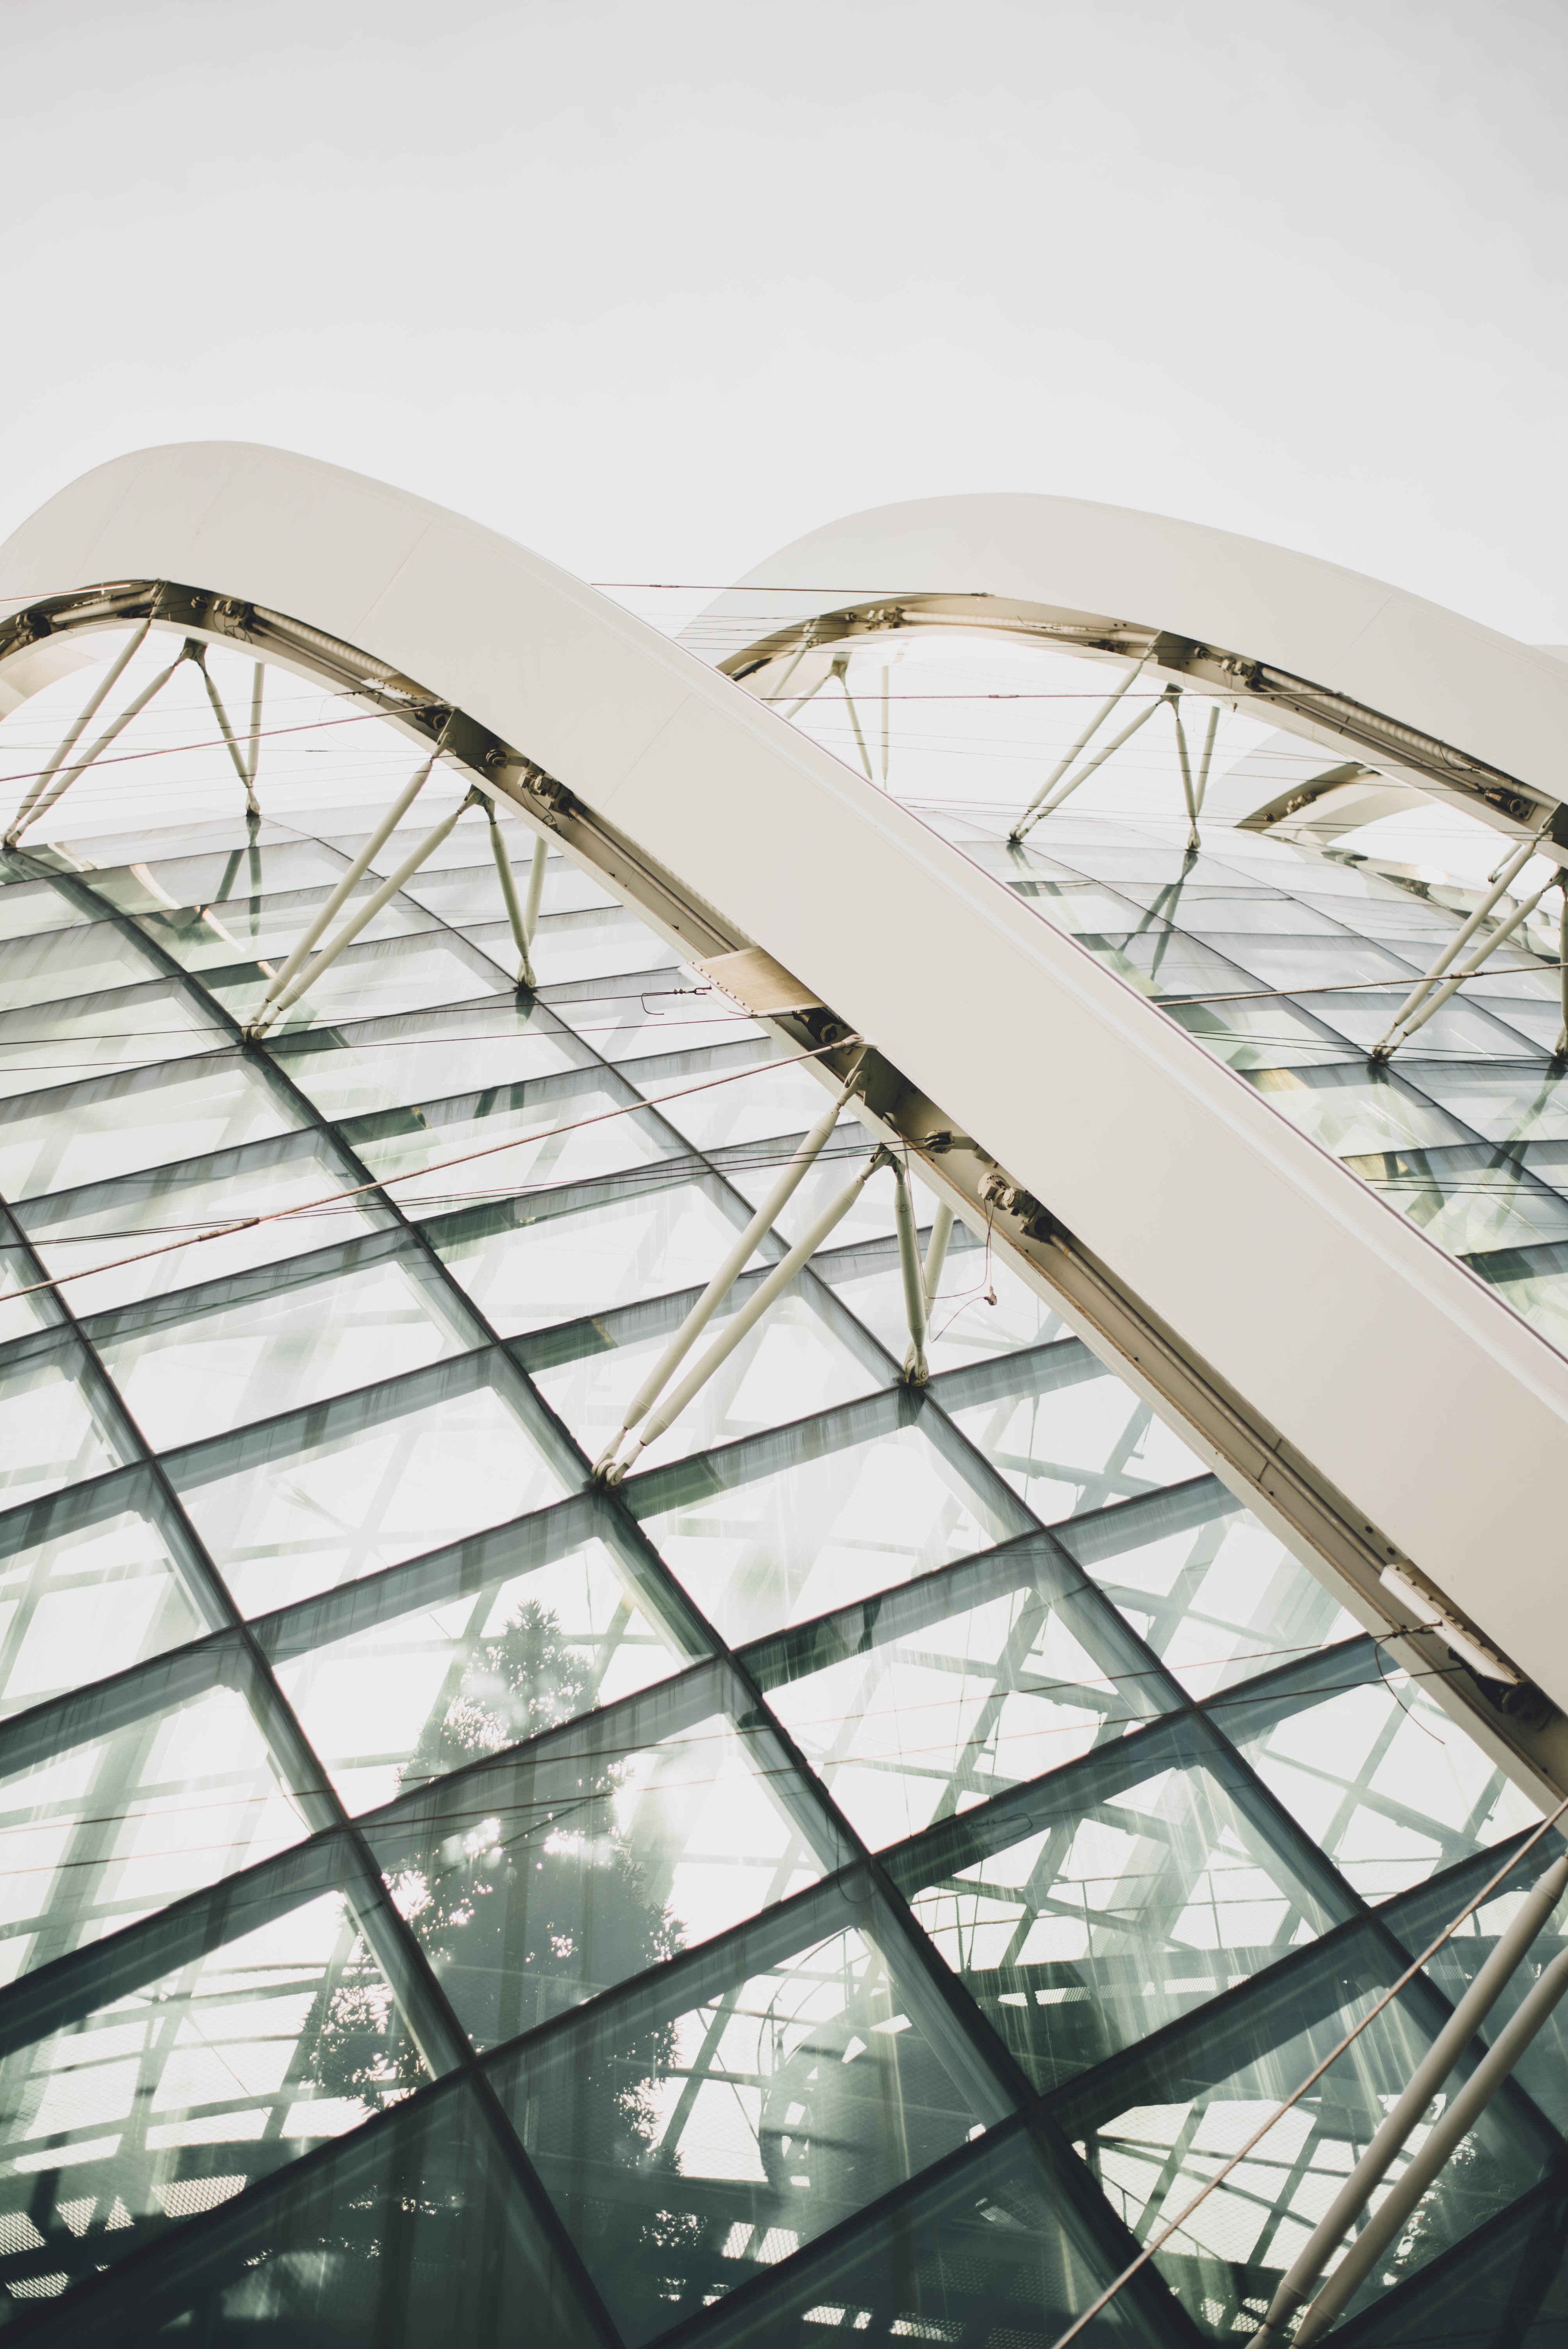
architecture, structure, glass, facade, design, symmetry, tourist attraction, dome, daylighting